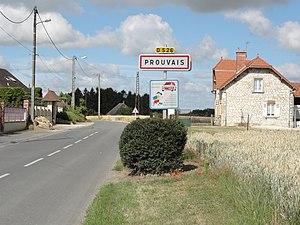
Prouvais (Aisne) city limit sign
Prouvais est une commune française située dans le département de l'Aisne, en région Hauts-de-France.